Esa-Pekka Salonen

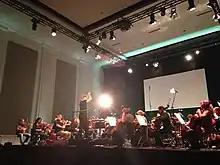
Salonen and the Philharmonia Orchestra perform Lutosławski, Sibelius and Salonen at the Apple Store, Berlin

In 2014 Salonen was part of an international television and web campaign for Apple, promoting iPad Air. The campaign included not only the ad itself, but also discussions with Salonen on classical music, inspiration, and composing. Apple also offered a new and, for a limited time, free recording of Salonen's Grawemeyer prize-winning violin concerto, featuring the violinist Leila Josefowicz and the Philharmonia Orchestra, 20 of Salonen's classical music picks on the iTunes Store classical music page, 15 of Salonen's iPad app picks in the app store, and a guest DJ station on iTunes Radio.